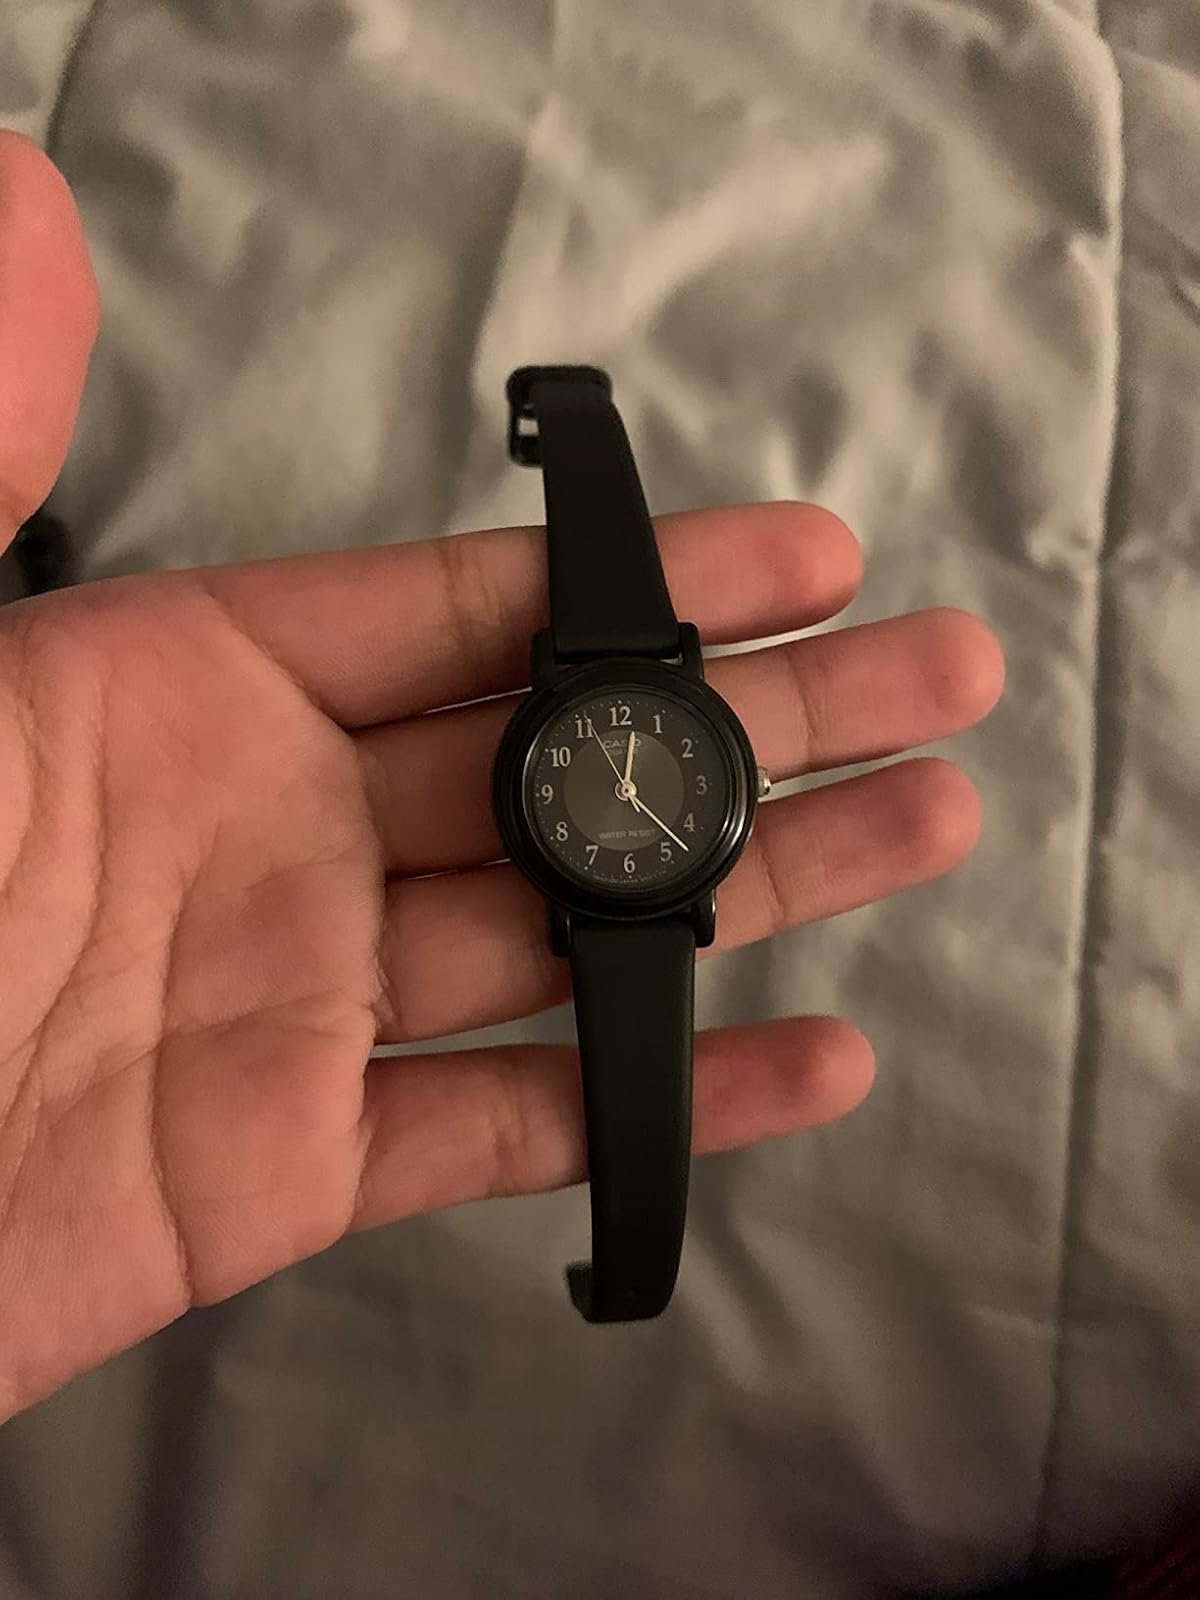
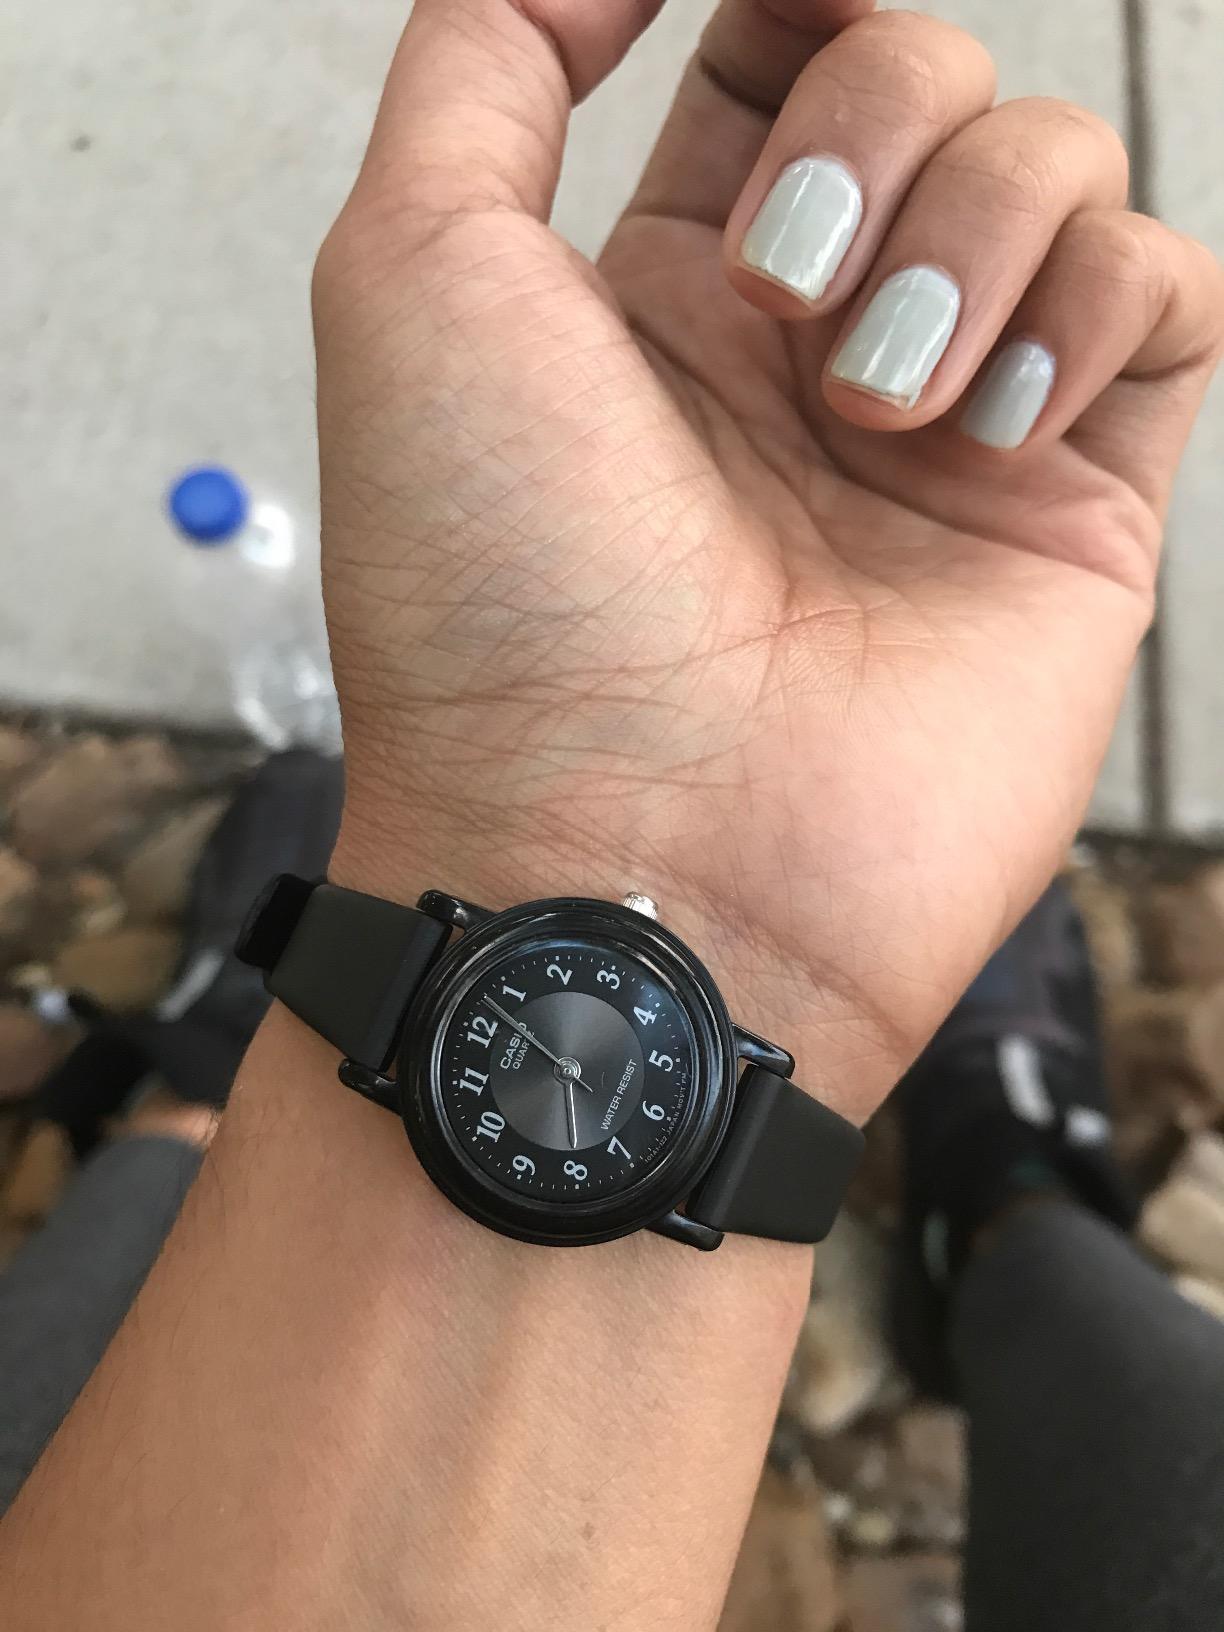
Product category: accessories_watch
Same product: yes